Joel Gertner

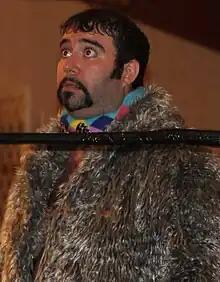
Gertner in 2013

Joel Gertner (born September 20, 1975) is an American professional wrestling announcer, color commentator, and manager. He is best known for his appearances with Extreme Championship Wrestling from 1995 to 2001.